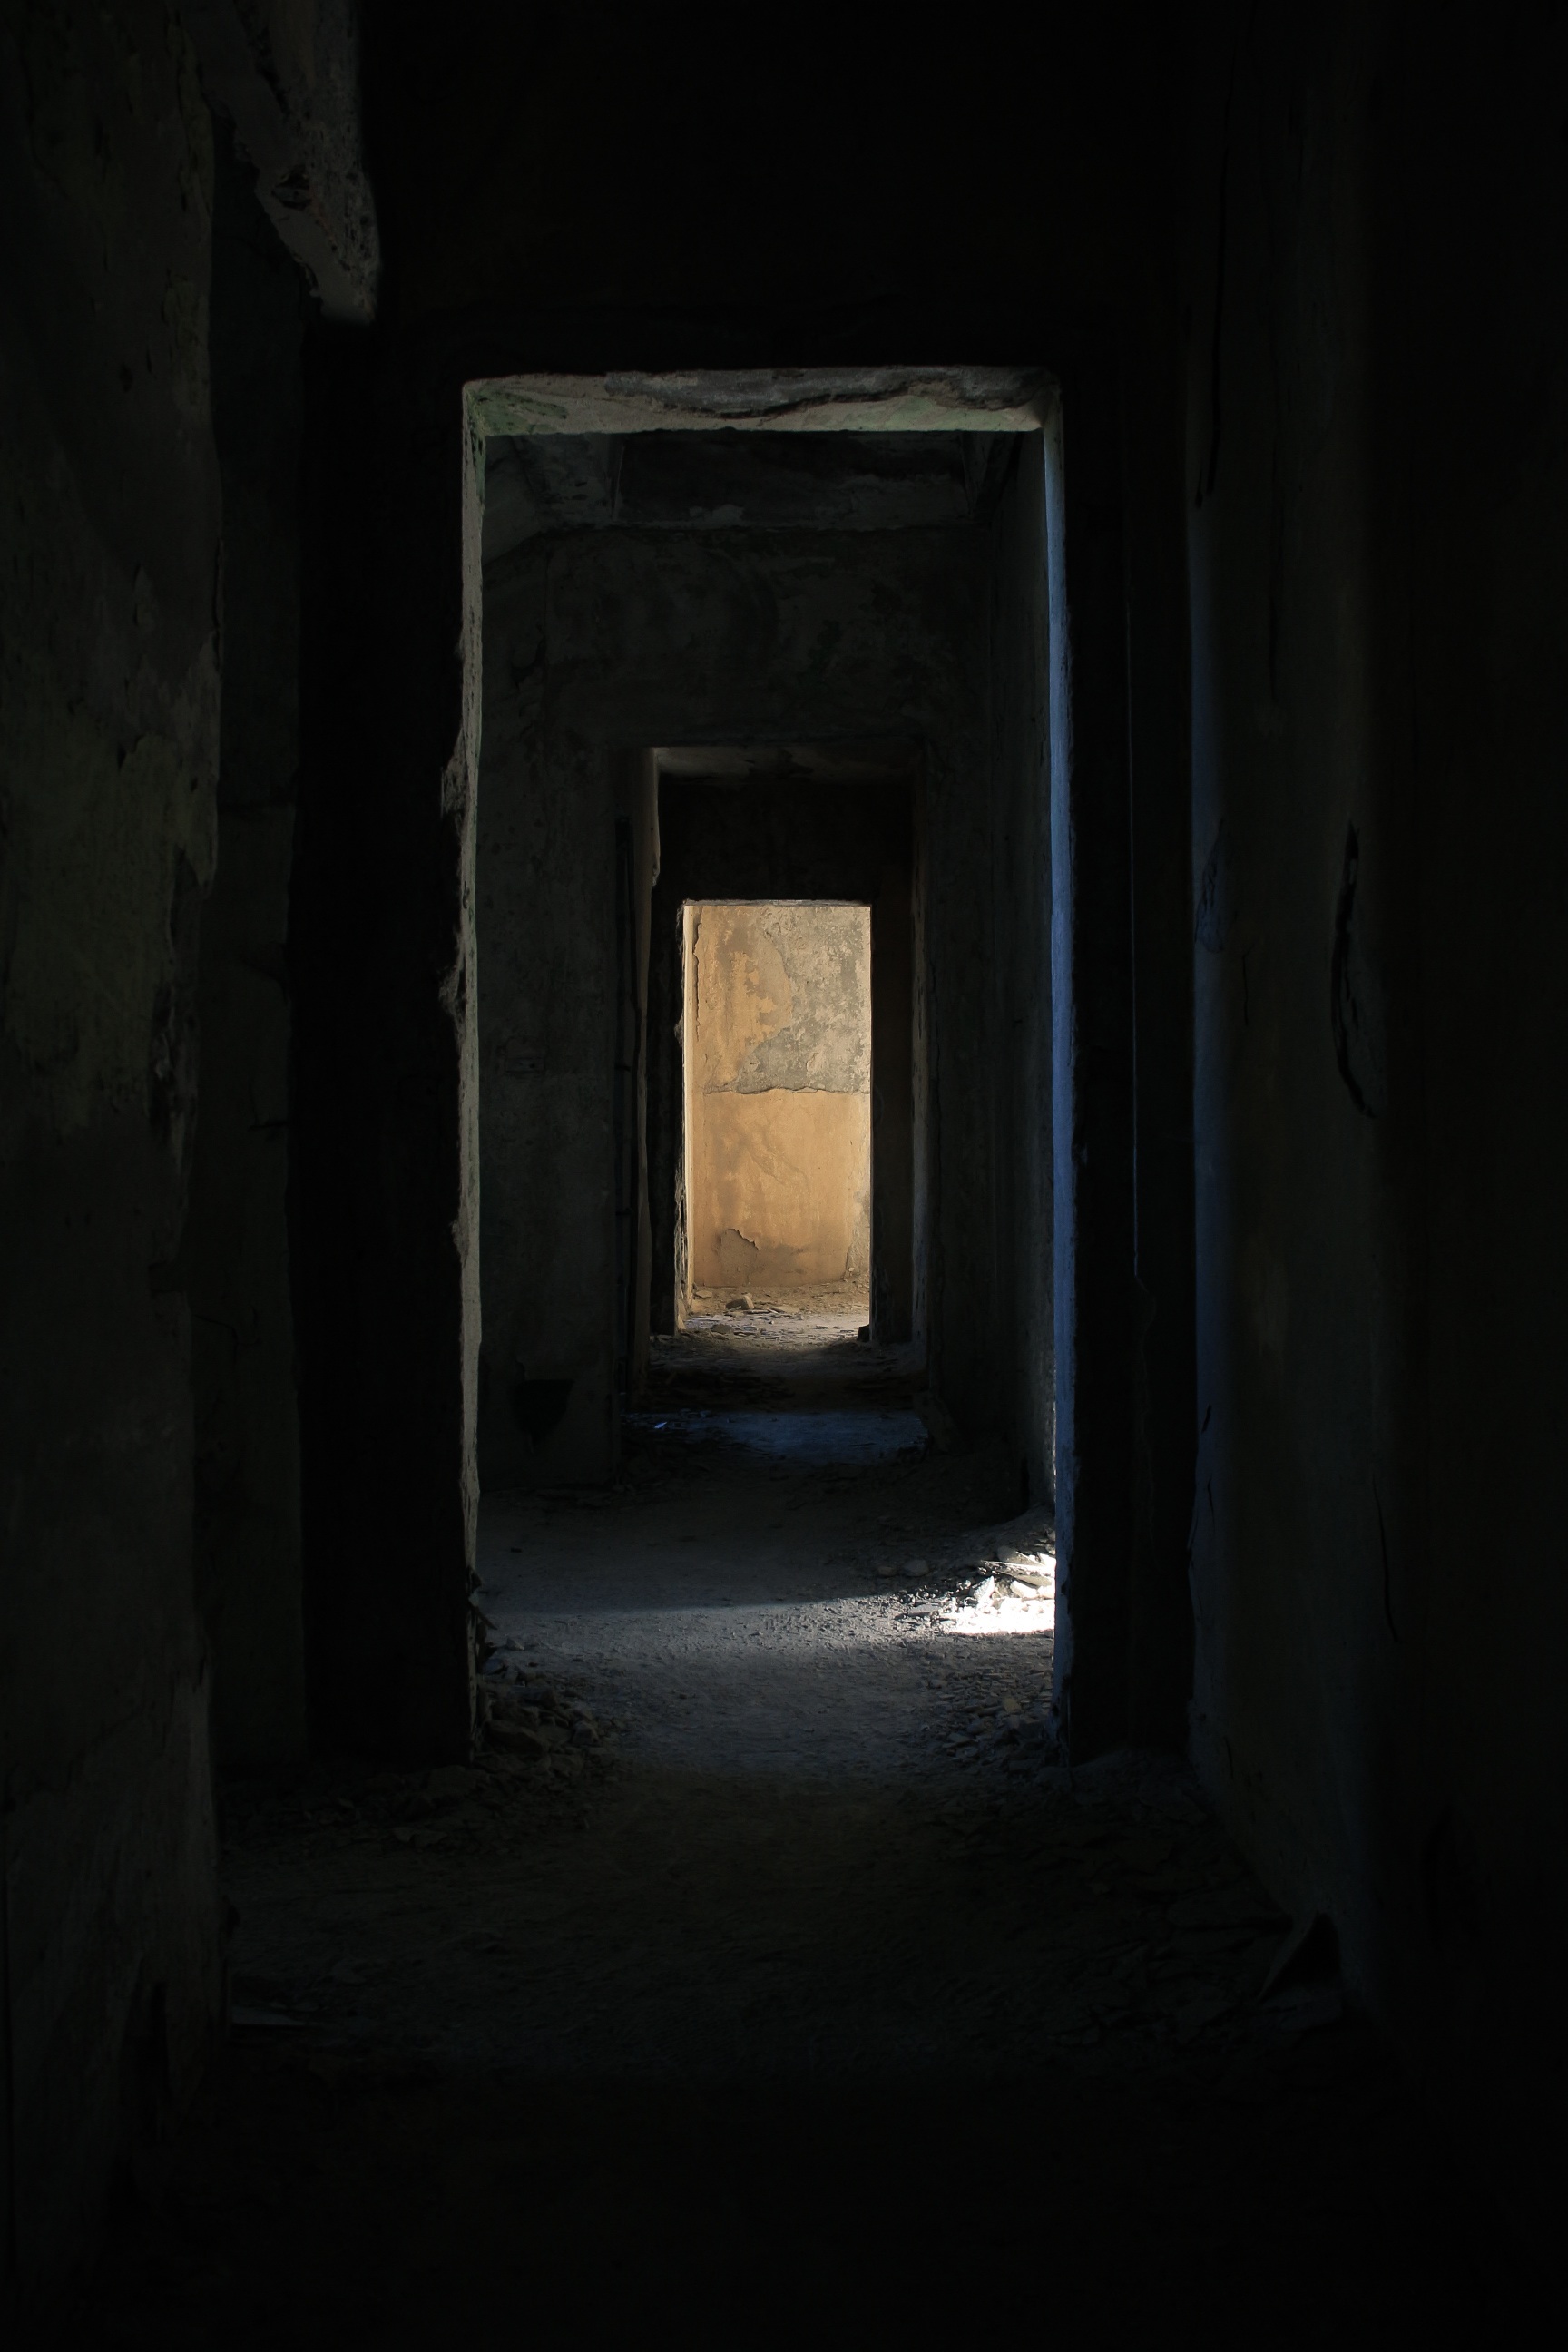
light, house, shadow, darkness, decay, black, lighting, temple, symmetry, forget, leave, break up, lapsed, abandoned places